Crawford Castle

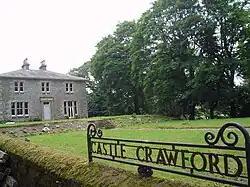
Castle Crawford House, partially built using stone reclaimed from the nearby castle ruins.

The early earthworks of Crawford Castle comprise a motte around 5 m high, with a surrounding ditch and a bailey some 45 m by 33 m to the south-west. On the motte are the remains of a curtain wall, surrounding an enclosure around 20 m square. There may have been round towers at the corners of this enclosure, which probably dates to the 16th or early 17th centuries. A range of buildings on the south-west side of the castle were built at around the same time. This tower-like range was of three storeys, plus an attic, with a vaulted basement and projecting chimney-breast. To the south-east, a second range was added later in the 17th century, providing more spacious accommodation with larger windows. The prominent arched recess in the east wall suggests that a single storey building of some kind projected from the main structure at this location. Much of the present remains probably date from the 17th century rebuilding by the Marquess of Douglas.